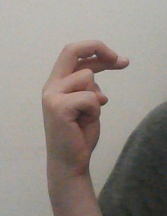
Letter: zay